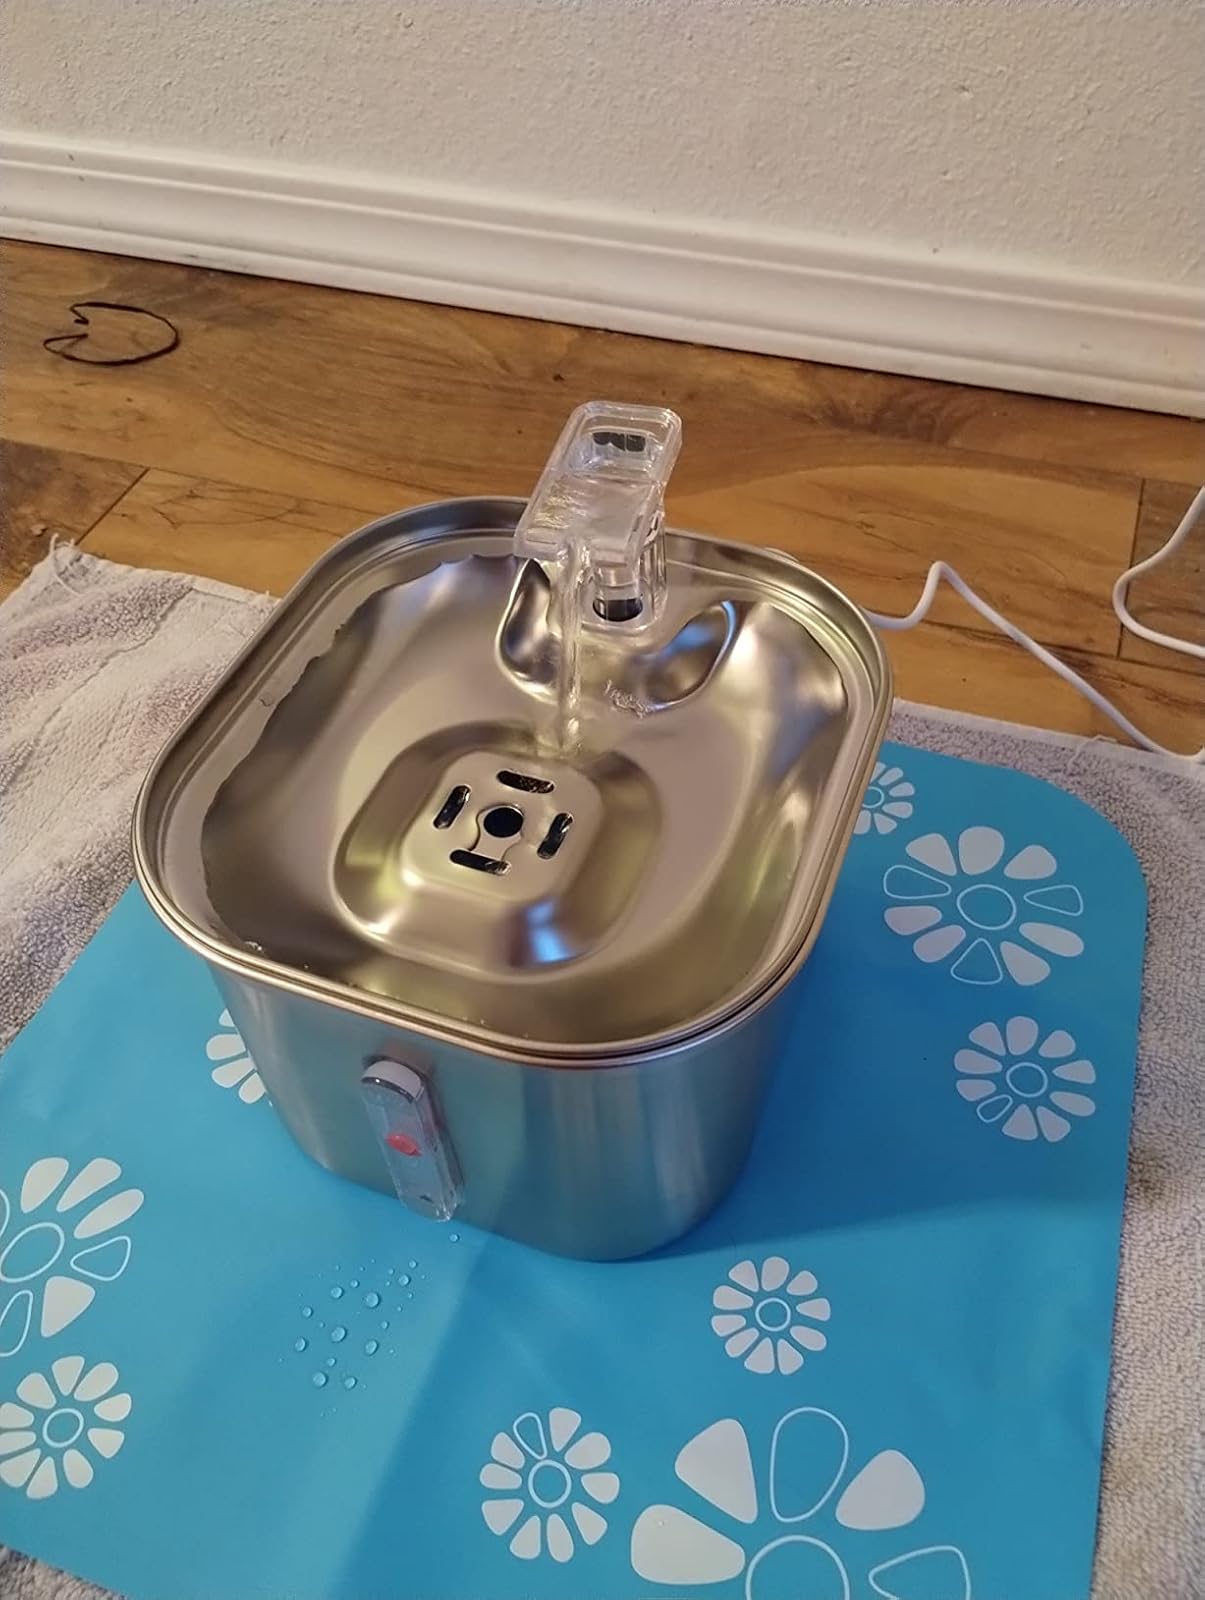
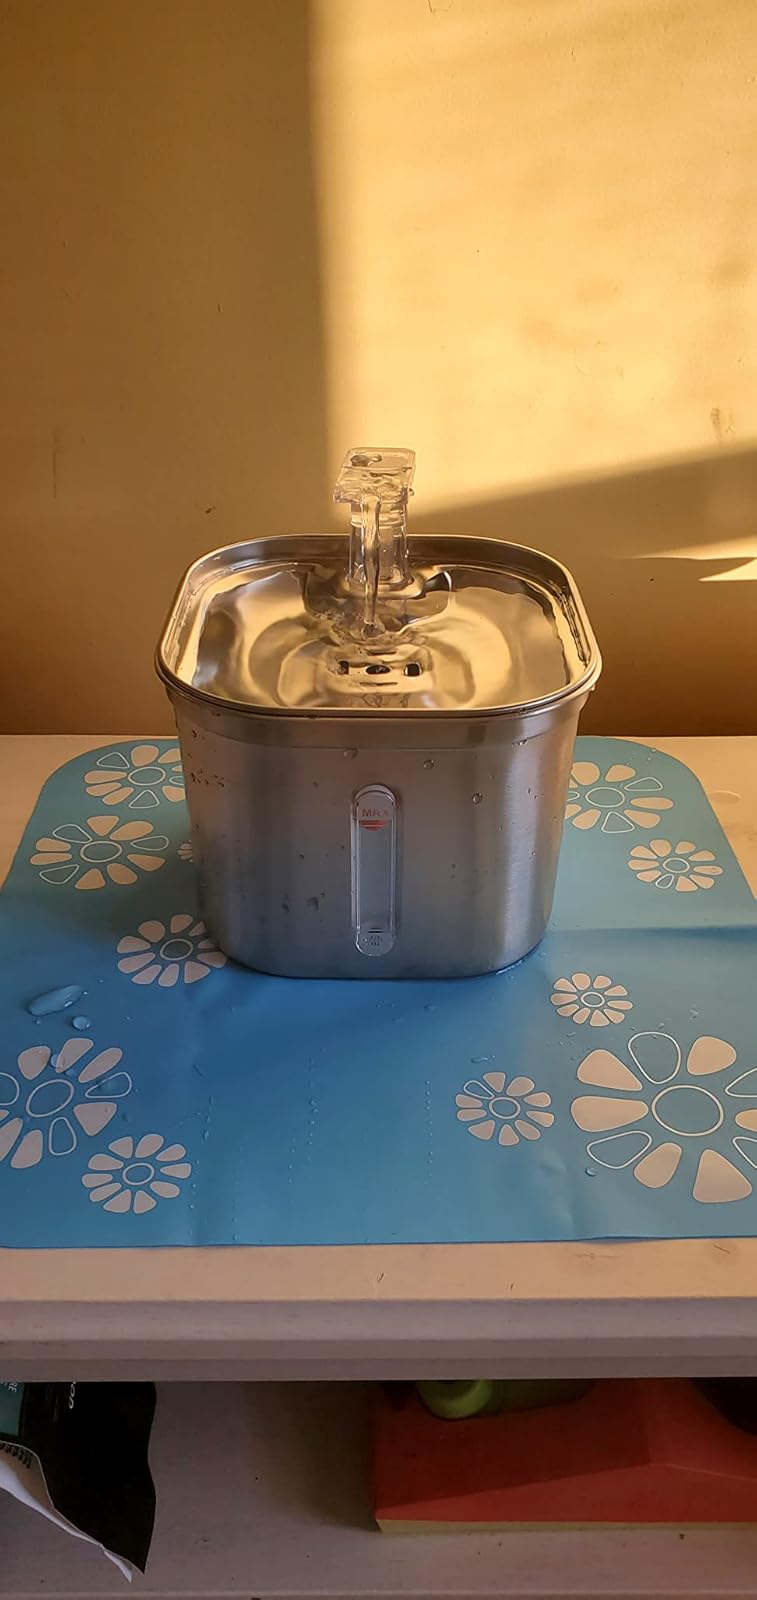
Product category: items_bowl
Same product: yes